Alloa Railway

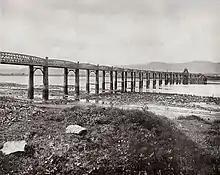
Alloa Viaduct and Swing Bridge

The major civil engineering construction on the line was the Alloa Swing Bridge, this was a railway swing bridge across the River Forth. The structure was in use until 1968 and was demolished in 1971.